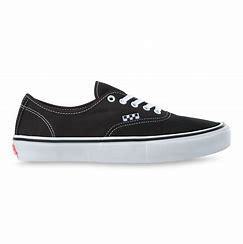
Brand: Vans
Model: Authentic Skate